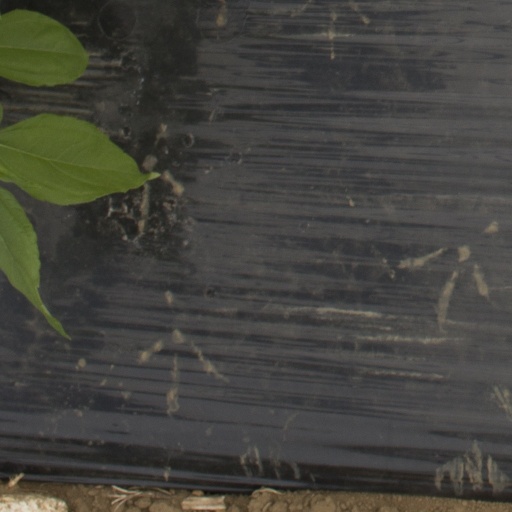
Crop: Jerusalem artichoke